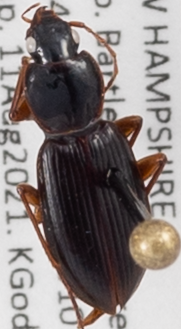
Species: Synuchus impunctatus
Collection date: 2021-08-11
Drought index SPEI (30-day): -0.064
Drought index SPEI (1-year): -1.01
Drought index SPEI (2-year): -0.492